Yang Po Inu Nagar

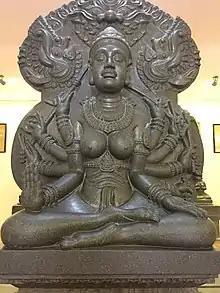
Statue of Yang Po Inu Nagar Taha in Nha Trang.

Yang Po Inu Nagar Taha or simply Po Inu Nagar (杨婆那加) was the founder of the Cham people according to legends.